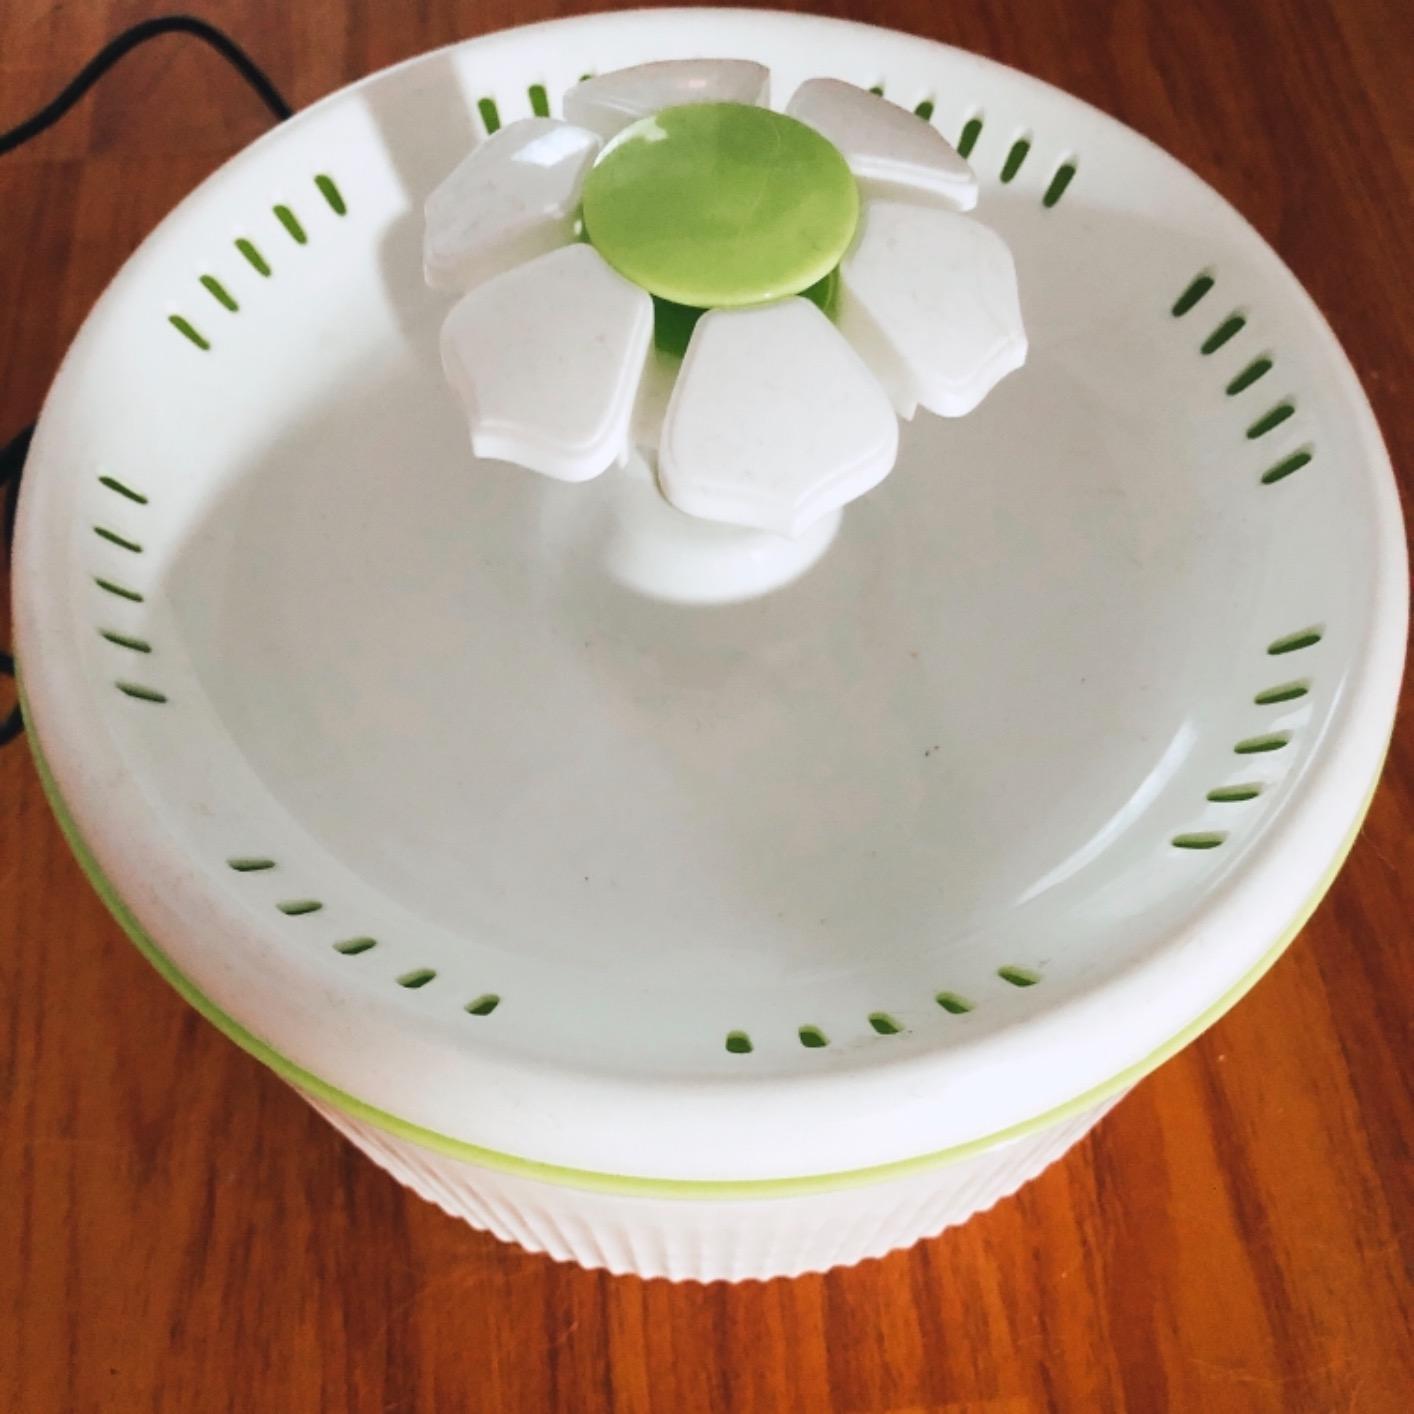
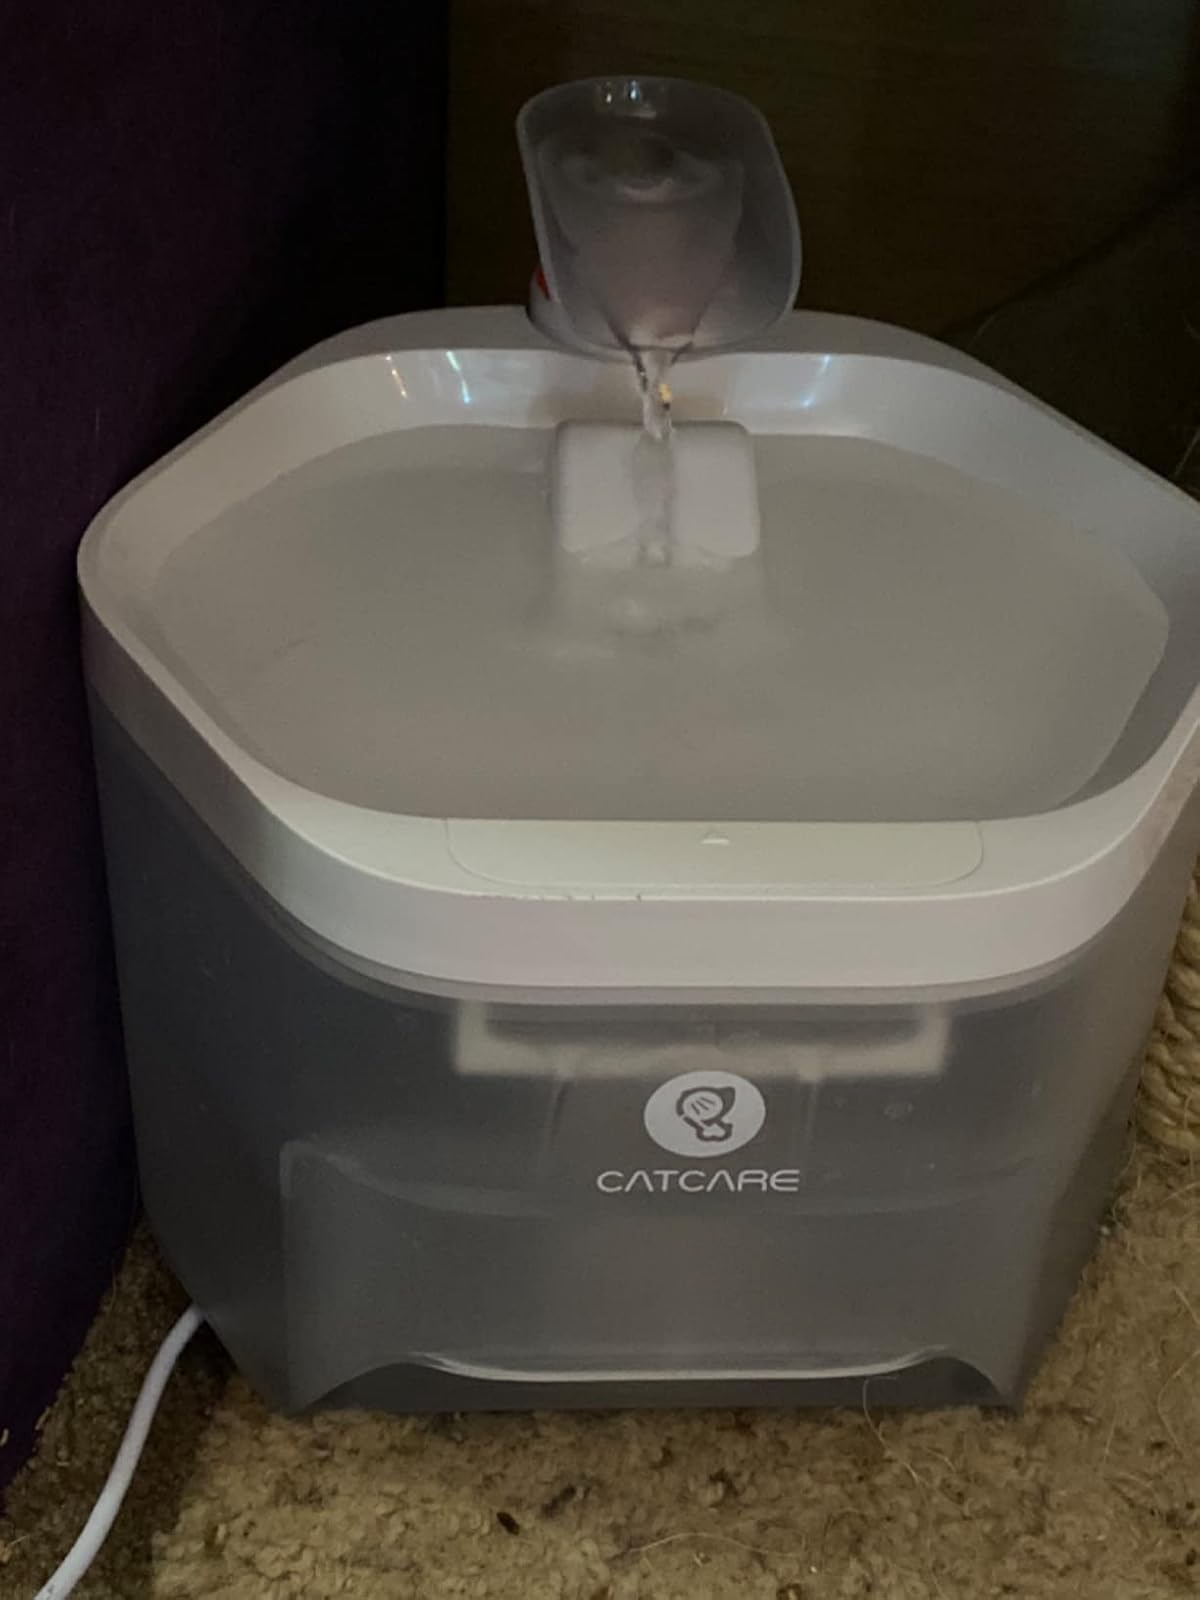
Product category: items_bowl
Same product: no